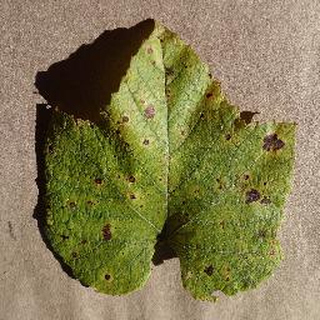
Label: grape_leaf_blight